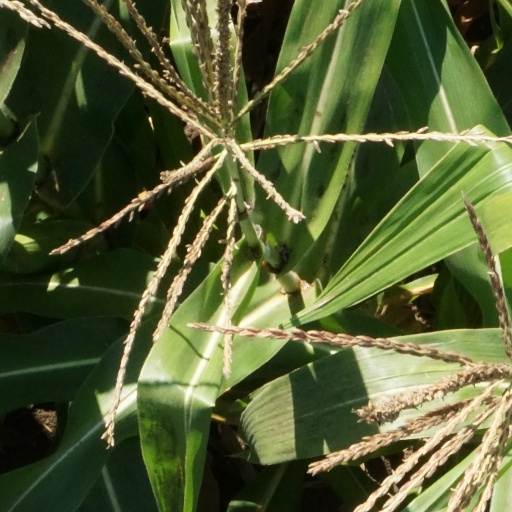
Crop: maize; corn